Dolly grip

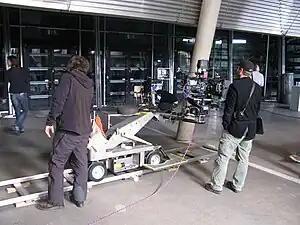
Camera dolly mounted on track with an Arriflex D-21 camera

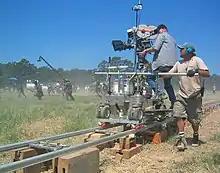
During filming of "The Alamo", a tracking shot was used during a battle scene

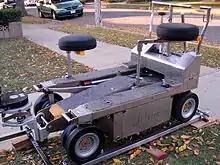
Fisher dolly on track

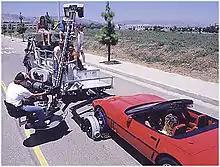
Tow dolly

In cinematography, the dolly grip is a dedicated technician trained to operate the camera dolly. This technician places, levels, and moves the dolly track, then pushes and pulls the dolly and usually a camera operator and camera assistant as riders. If the dolly has a moveable vertical axis, such as a hydraulic arm, then the dolly grip also operates the "boom". If both axes are used simultaneously, this type of dolly shot is known as a compound move.